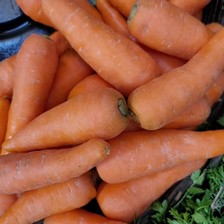
Label: others